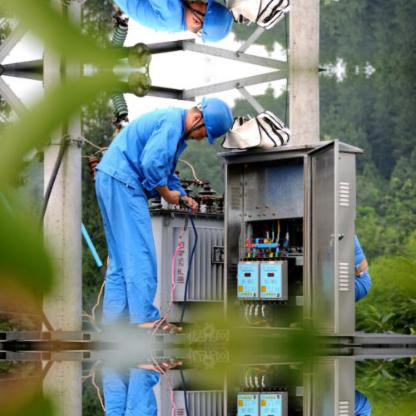
Objects in the image:
label: helmet
label: helmet